List of Agent Carter characters

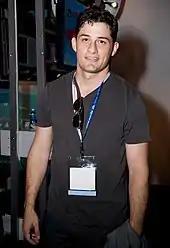
Enver Gjokaj

Gjokaj was cast in the role in August 2014. "He was a soldier, and he had been very active all his life, and now he has to figure out how to use his brains, how to try to be smart," Gjokaj explained of the character. "He accepts his injury, he accepts his compromised status in society ... Peggy says, 'Forget this. I'm Peggy Carter. I'm going to do something else.' I think that's the difference between the two of them." Considering a potentially romantic relationship between Sousa and Carter, Gjokaj said, "I think there's definitely a situation where ... if she hadn't dated Captain America, he might ask her out for a drink. It's like if your new girlfriend dated Ryan Gosling. It's going to make you sweat a bit." For the second season, Gjokaj said, "you'll see him deal with actually being part of the machine. Not trying to get the machine, but being the boss. The first season was him trying to be listened to, and now he's being listened to by a lot of people." The costumes for the SSR agents in the series are meant to be distinctive to help explain their characters: Sousa wears "sweater vests under his sport coats and pleated pants".